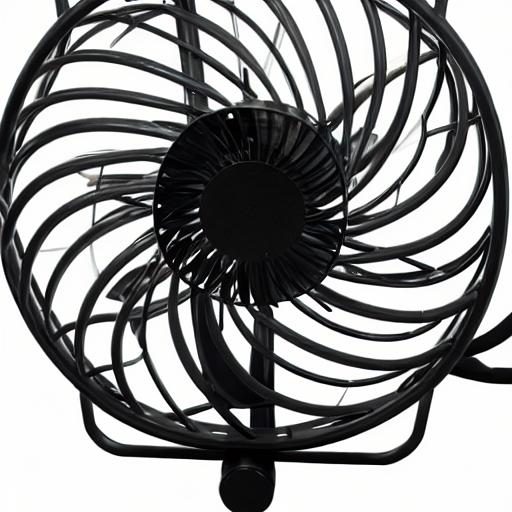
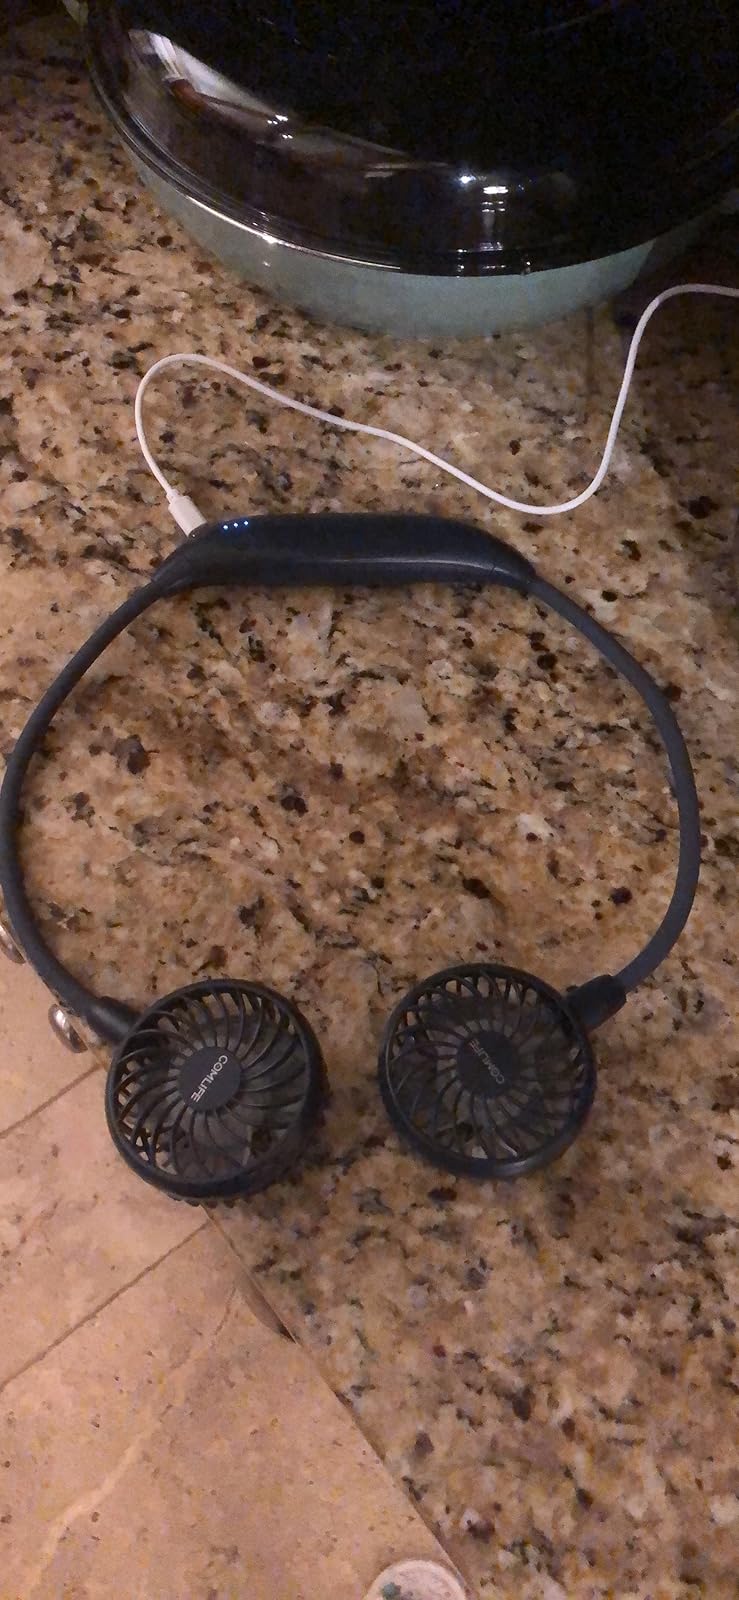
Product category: fan
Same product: no